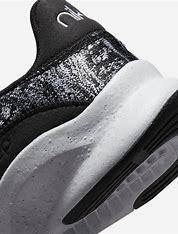
Brand: Nike
Model: Superrep Go 3 Flyknit Next Nature